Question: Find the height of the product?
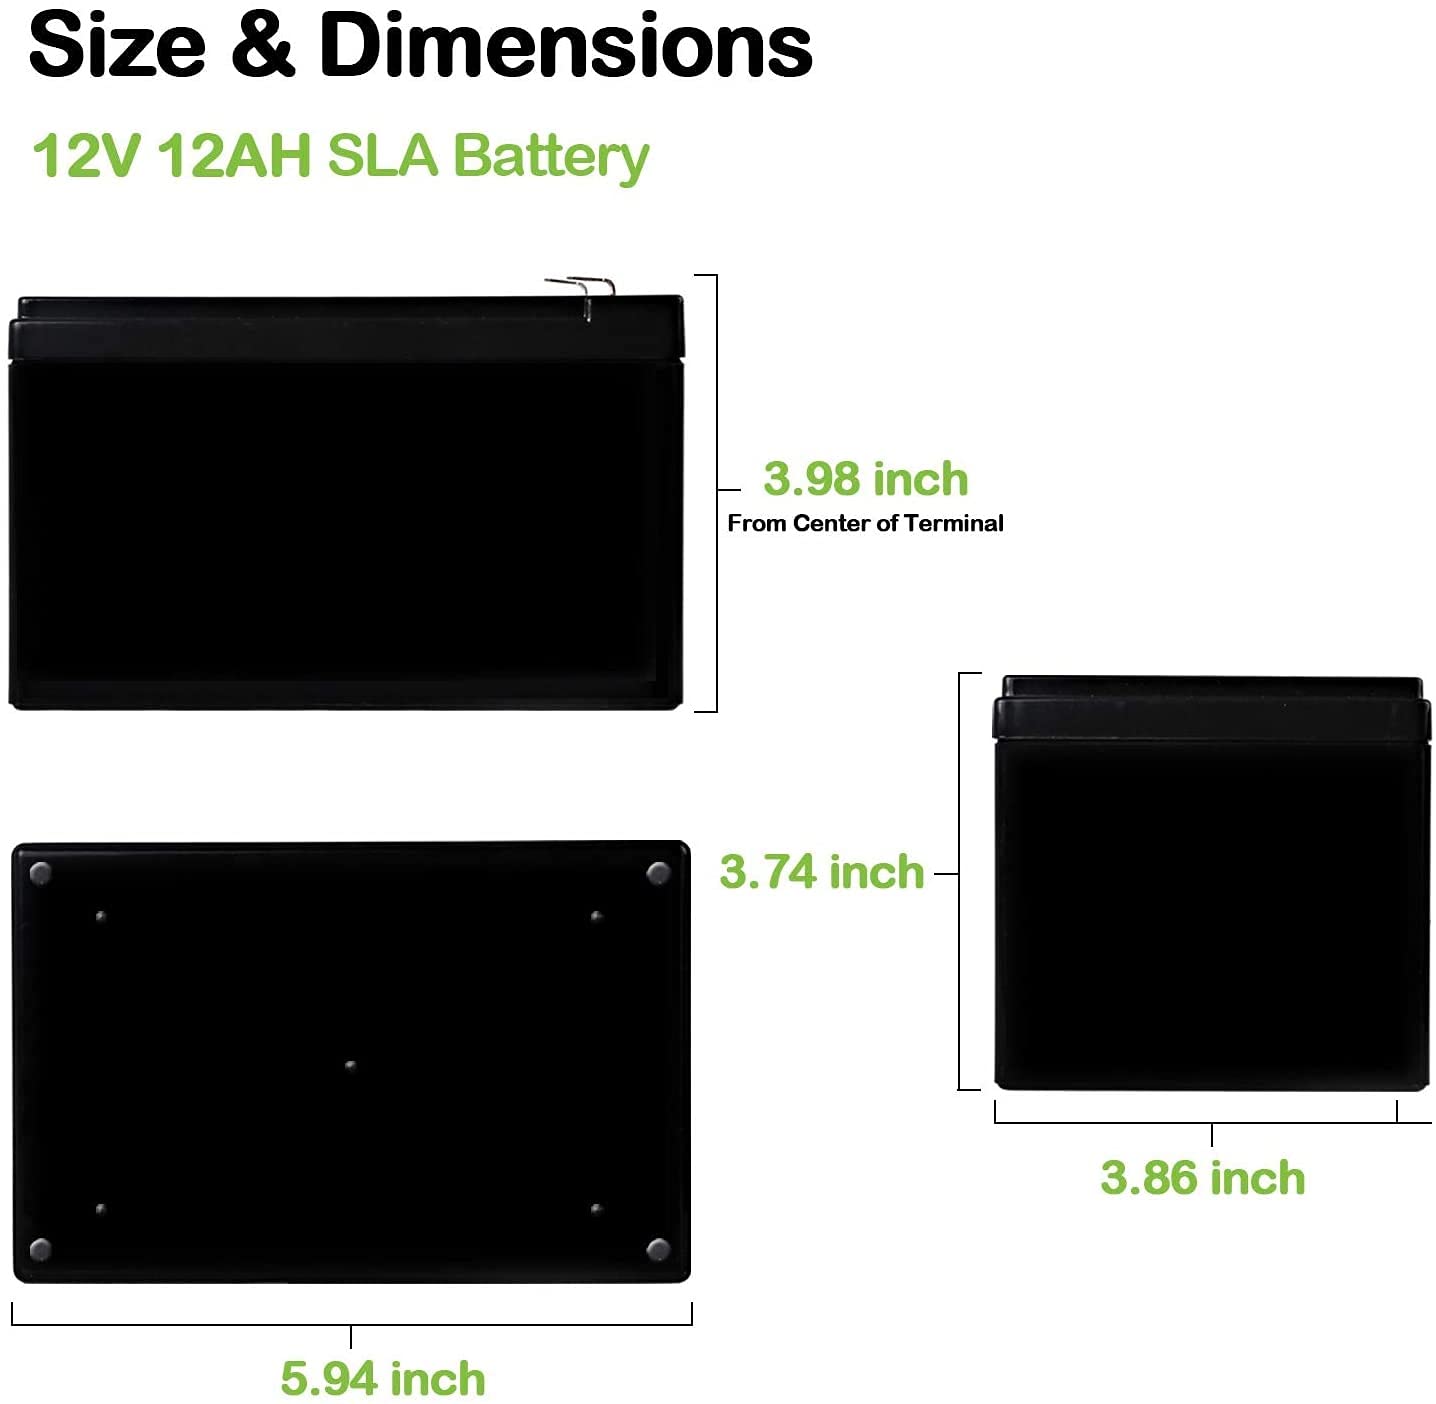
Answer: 3.74 inch